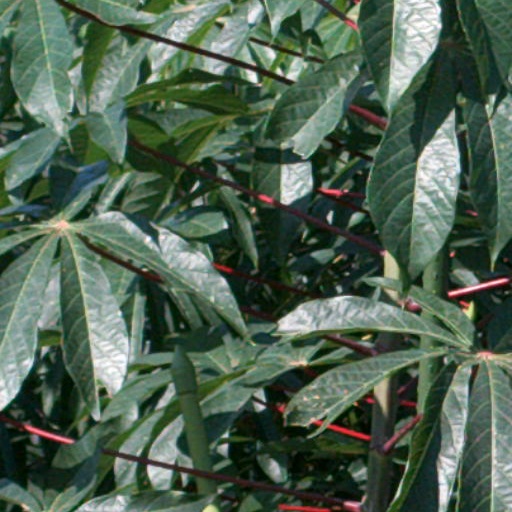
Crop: cassava